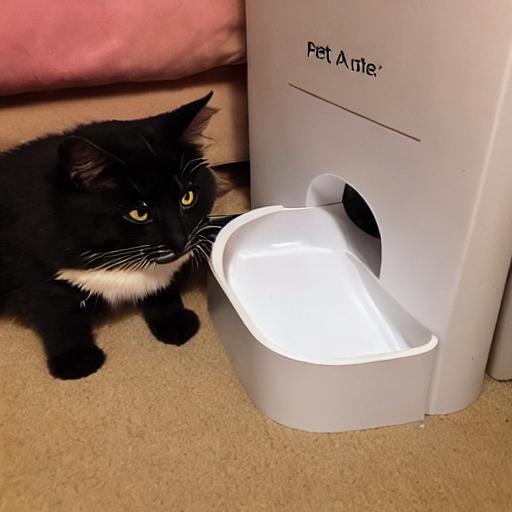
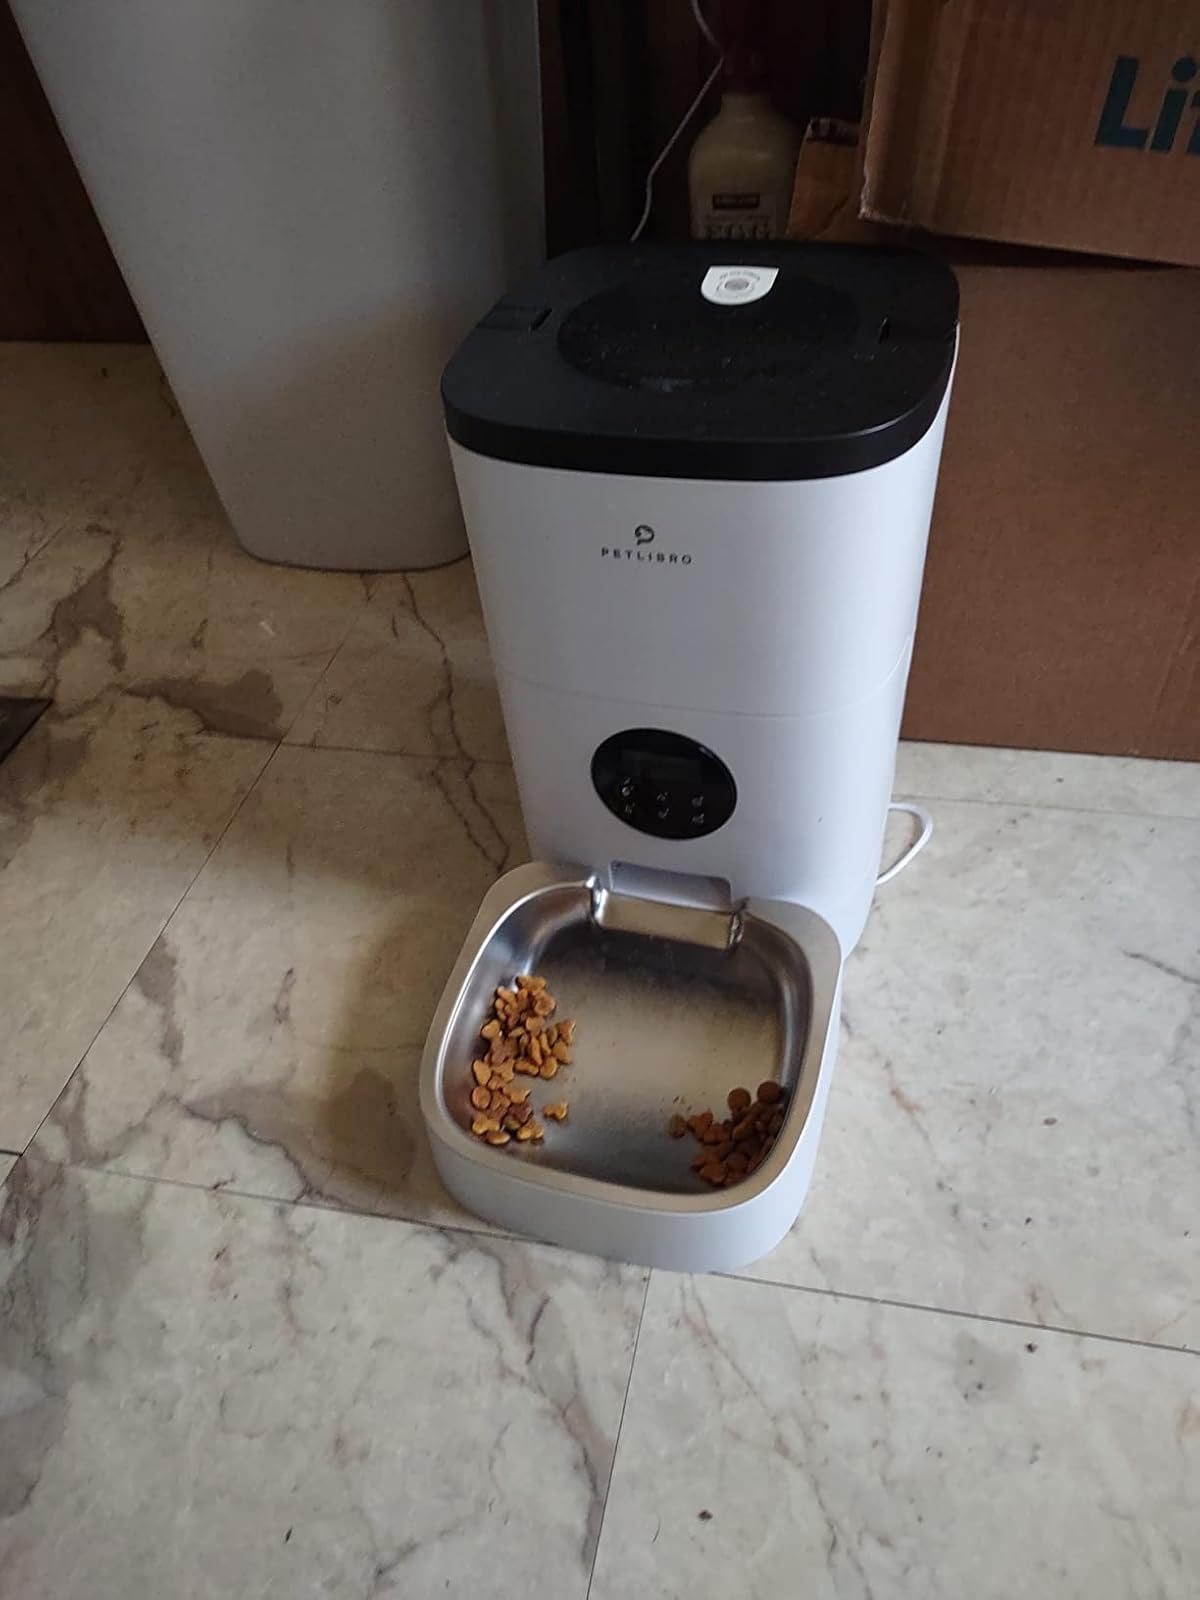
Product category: items_feeder
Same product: no